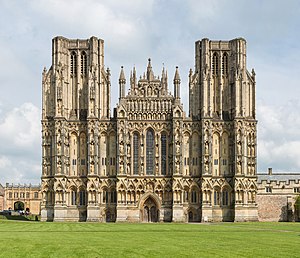
Wells
Wells er en by i Mendip-distriktet, Somerset, England, med et indbyggertal på 10.725. Byen ligger 182 km fra London. Den nævnes i Domesday Book fra 1086, hvor den kaldes Welle/Wella.